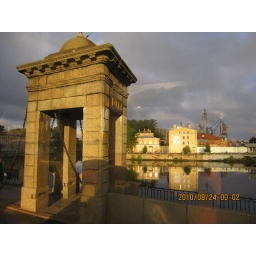
the bridge to cross the river Neva,Saint Petersburg is crisscrossed by canals and rivers